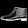
Label: Ankle boot